Gold Gulch

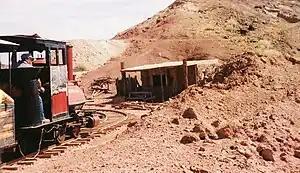
"Old mining train" ride at Calico Ghost Town, Mojave Desert "(c. 2005)"

"Gold Gulch" was designed, directed and produced by Harry Oliver, a renowned and Oscar-nominated Hollywood movie set designer, humorist, and Western writer.